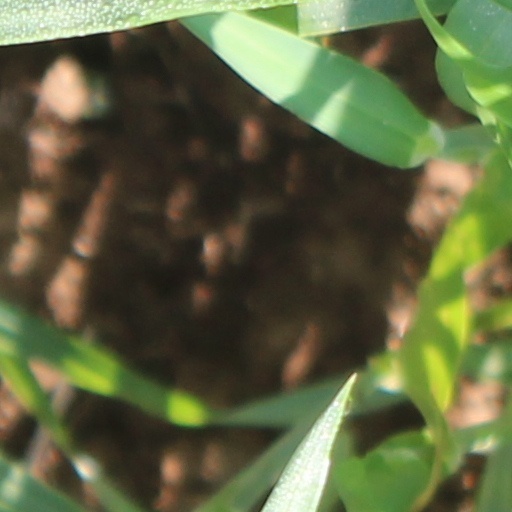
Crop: wheat